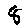
Label: 8